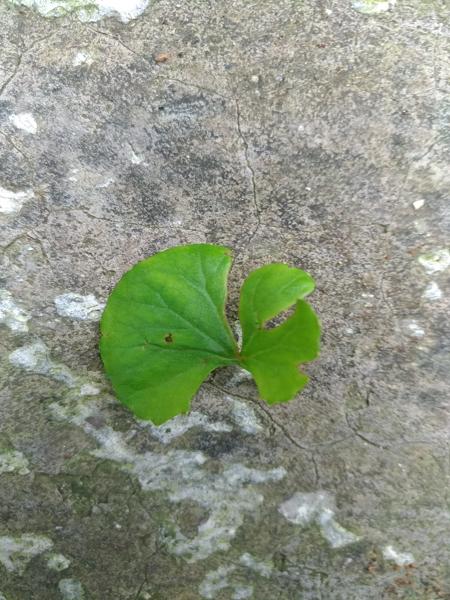
Plant: Bhrami